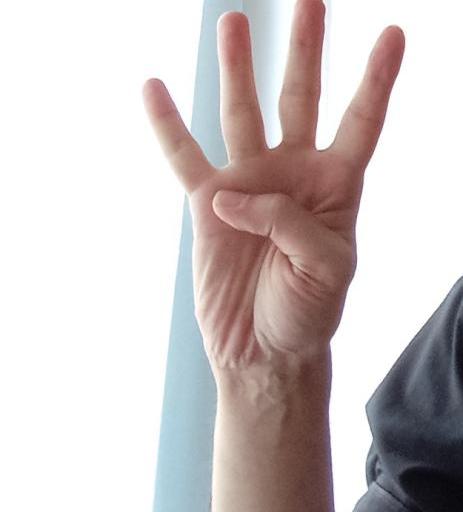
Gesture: four